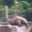
Label: bird